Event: Nepal Earthquake
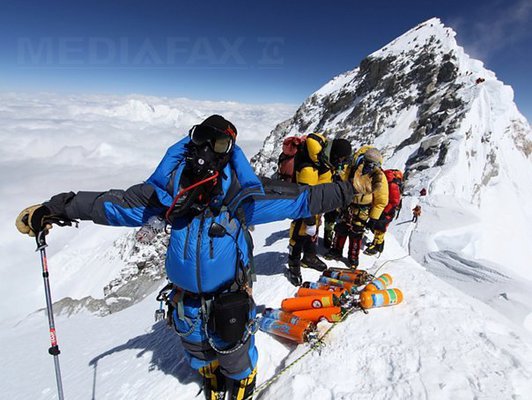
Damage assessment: no_damage